List of non-marine molluscs of Madeira

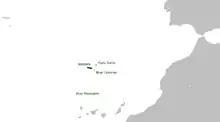
Location of Madeira

The non-marine molluscs of Madeira are a part of the molluscan fauna of Madeira (wildlife of Madeira). This list includes whole Madeira Autonomous Region, that includes Madeira Island, Porto Santo Island, Desertas Islands and Savage Islands.